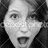
Emotion: surprise